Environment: lab
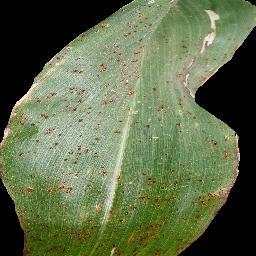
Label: common_rust